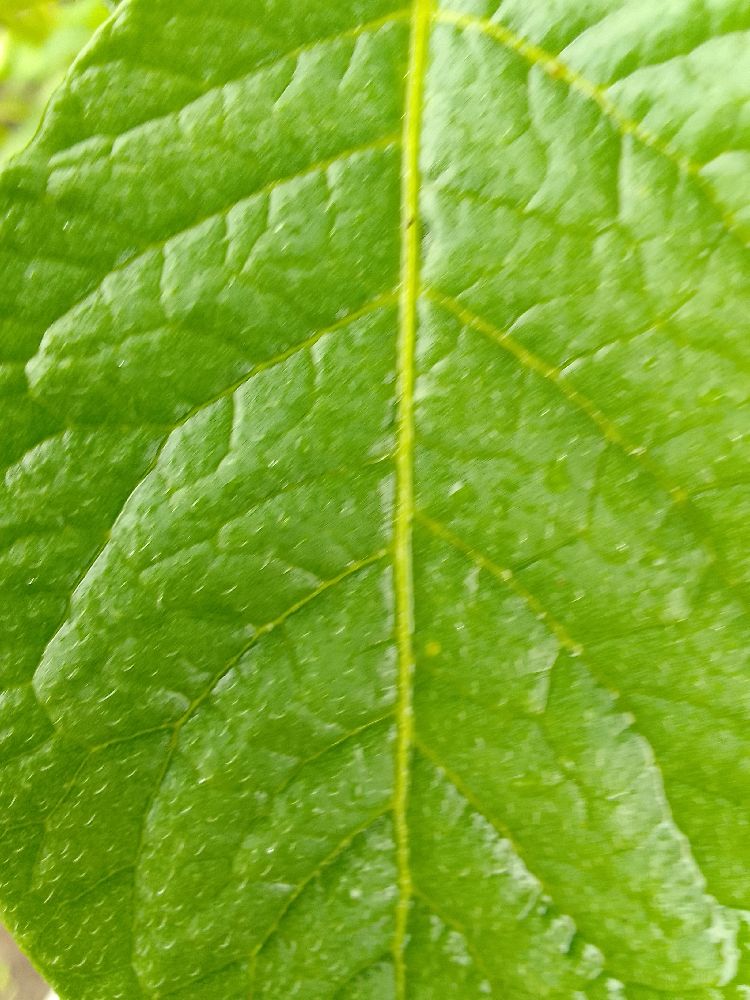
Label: Healthy